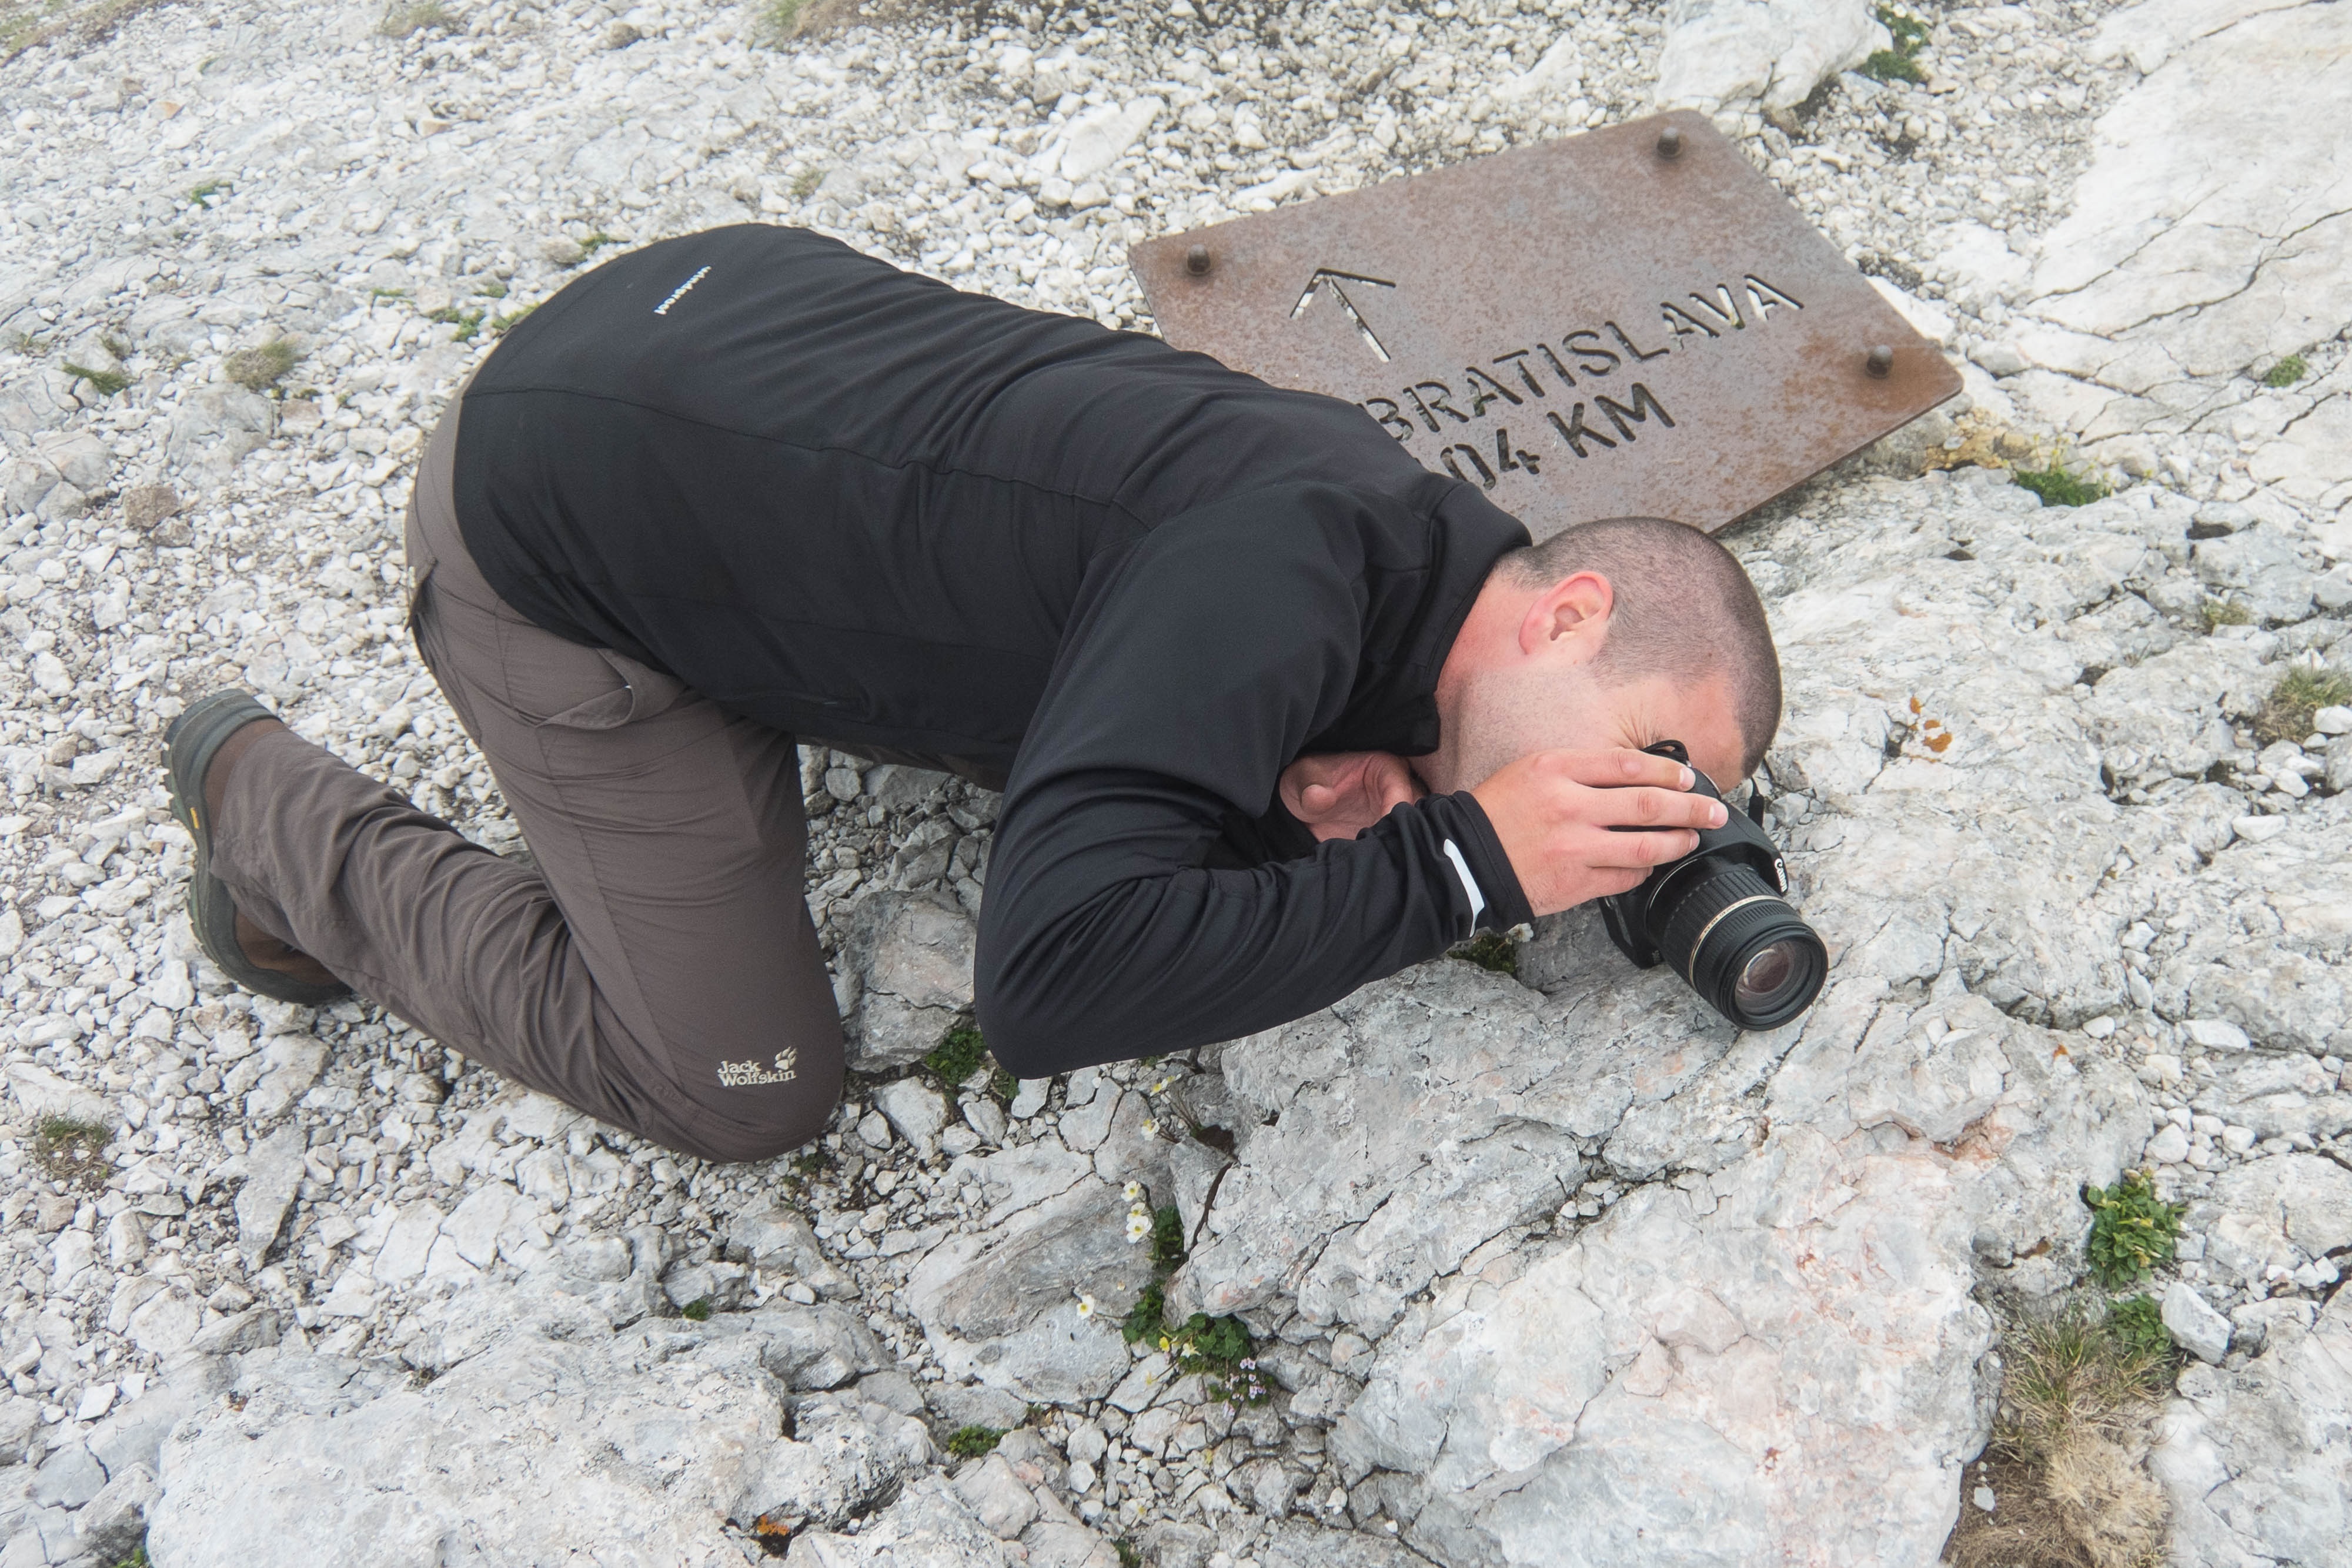
rock, mountain, photographer, adventure, climbing, rock climbing, summit, geology, sports, strange, attitude, sport climbing